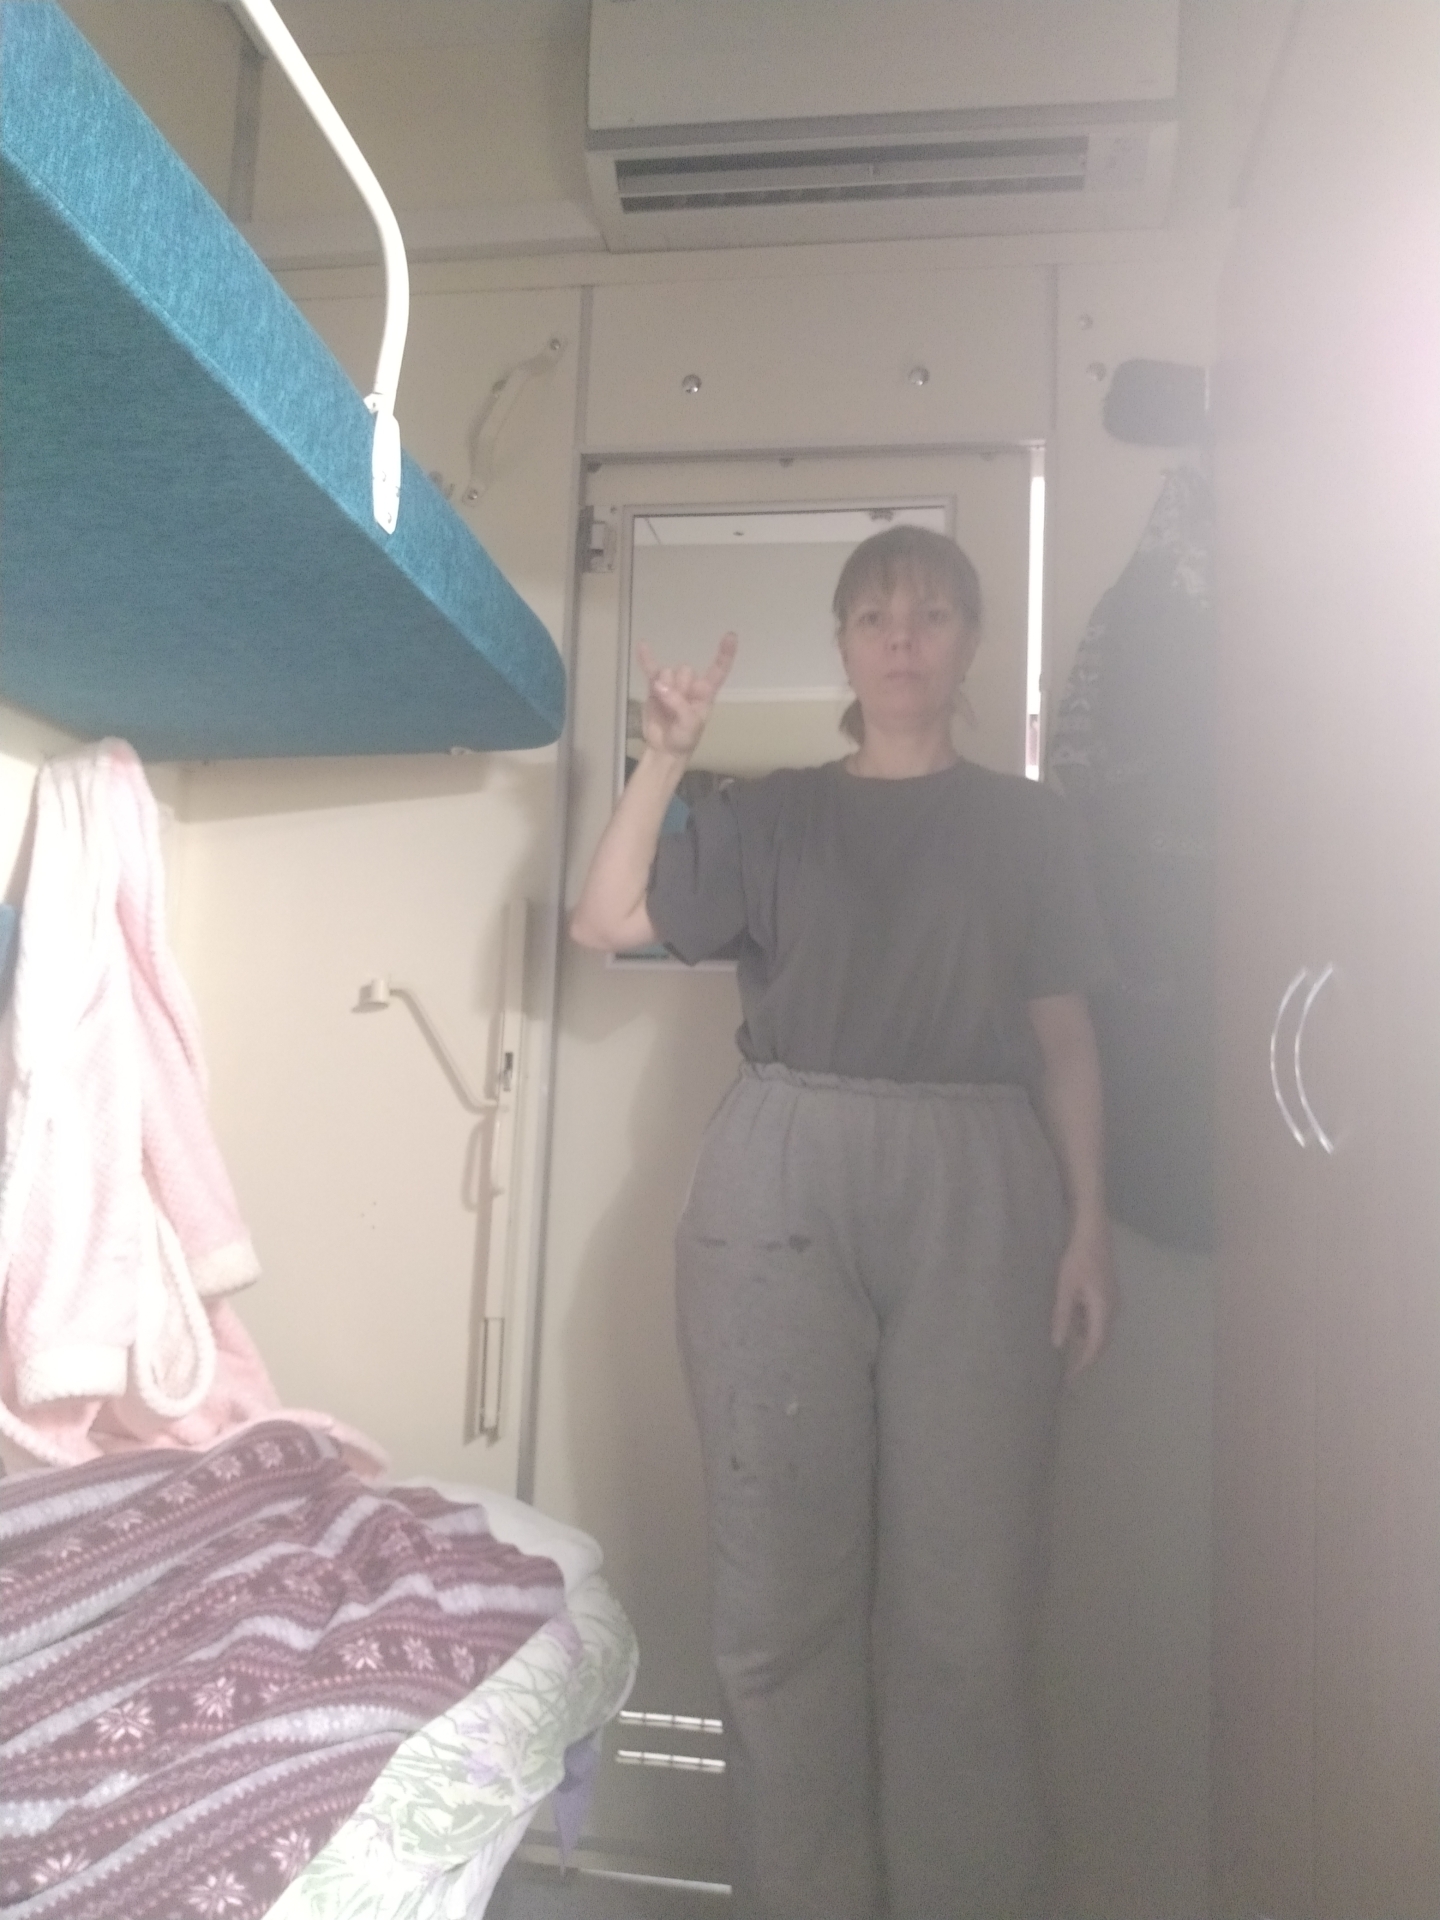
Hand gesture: rock